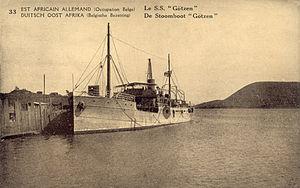
Vapeur Goetzen 日本語: グラーフ・フォン・ゲッツェン (砲艦)
Le MV Liemba, initialement appelé le Graf von Götzen, est un ferry naviguant sur la côte est du lac Tanganyika. Il a été construit en 1913 par les colons allemands, il fut utilisé comme navire de guerre, sur ce même lac, durant la Première Guerre mondiale. Pendant la guerre, au cours du retrait de Kigoma, il fut sabordé puis renfloué par les Britanniques. Aujourd'hui, il est la propriété de la Tanzania Railways Corporation et fait la liaison entre les ports de Kigoma en Tanzanie et Mpulungu en Zambie, il réalise de nombreux arrêts entre ces deux villes.
La bataille du lac Tanganyika est une série d'engagements navals opposant la Kaiserliche Marine à la Royal Navy entre décembre 1915 et juillet 1916, sur le théâtre africain de la Première guerre mondiale.